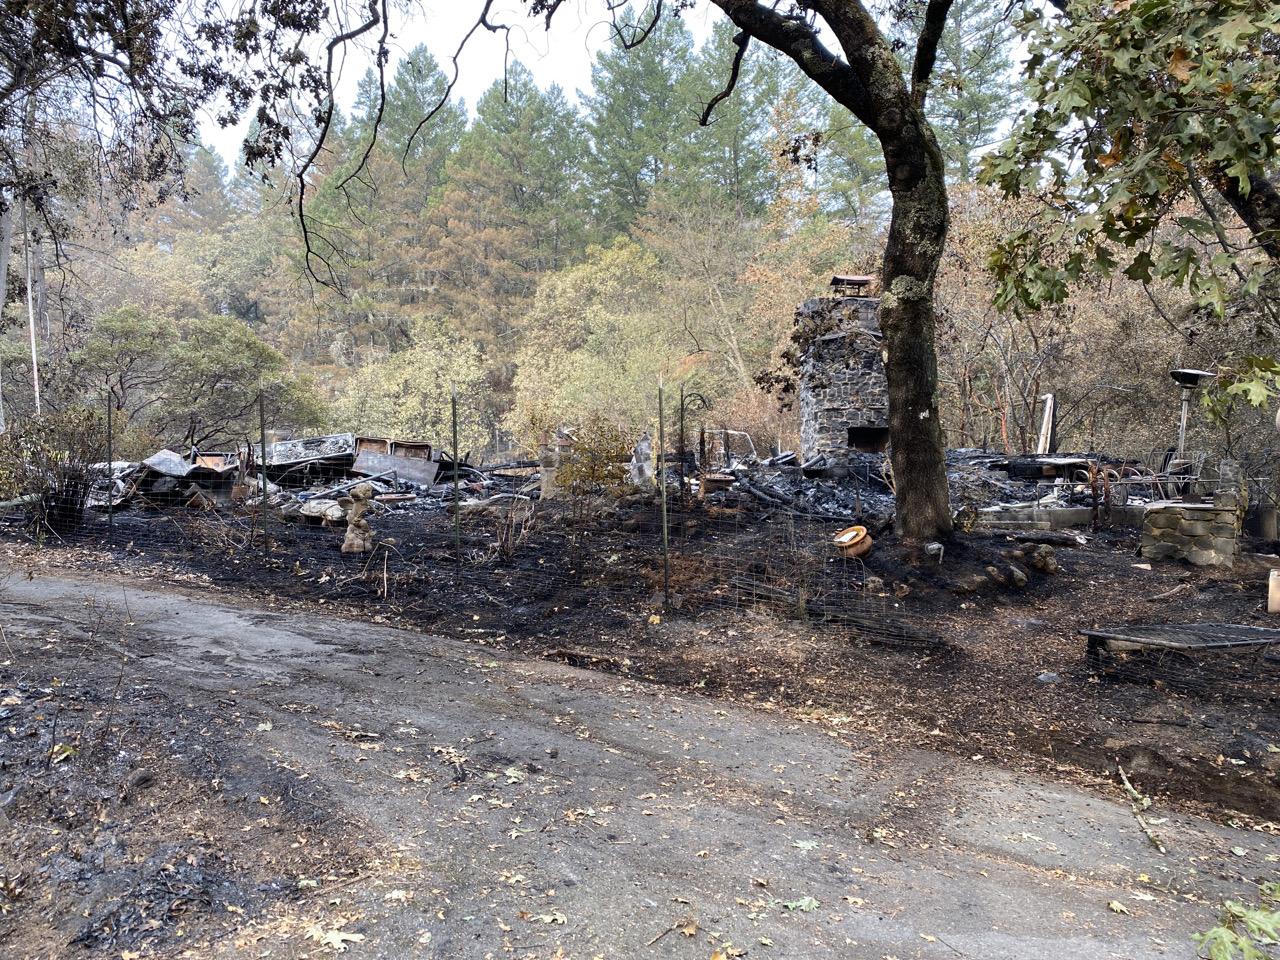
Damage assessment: destroyed